Grosmont Castle

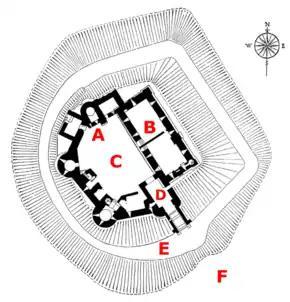
Plan of the castle: A – north block; B – hall block; C – inner ward; D – gatehouse; E – ditch; F – site of outer bailey

Hubert was reconciled with the King in 1234 and the castles were returned to him, only for him to fall out with King Henry III again in 1239: Grosmont was taken back and put under the command of Walerund. Walerund completed some of Hubert's work, including building a new chapel. In 1254, Grosmont Castle and her sister fortifications were granted to King Henry's eldest son and later king, Edward. The Welsh threat persisted, and in 1262 the castle was readied in response to Prince Llywelyn ap Gruffudd's attack on Abergavenny in 1262; commanded by its constable Gilbert Talbot, Grosmont was ordered to be garrisoned "by every man, and at whatever cost". The threat passed without incident.